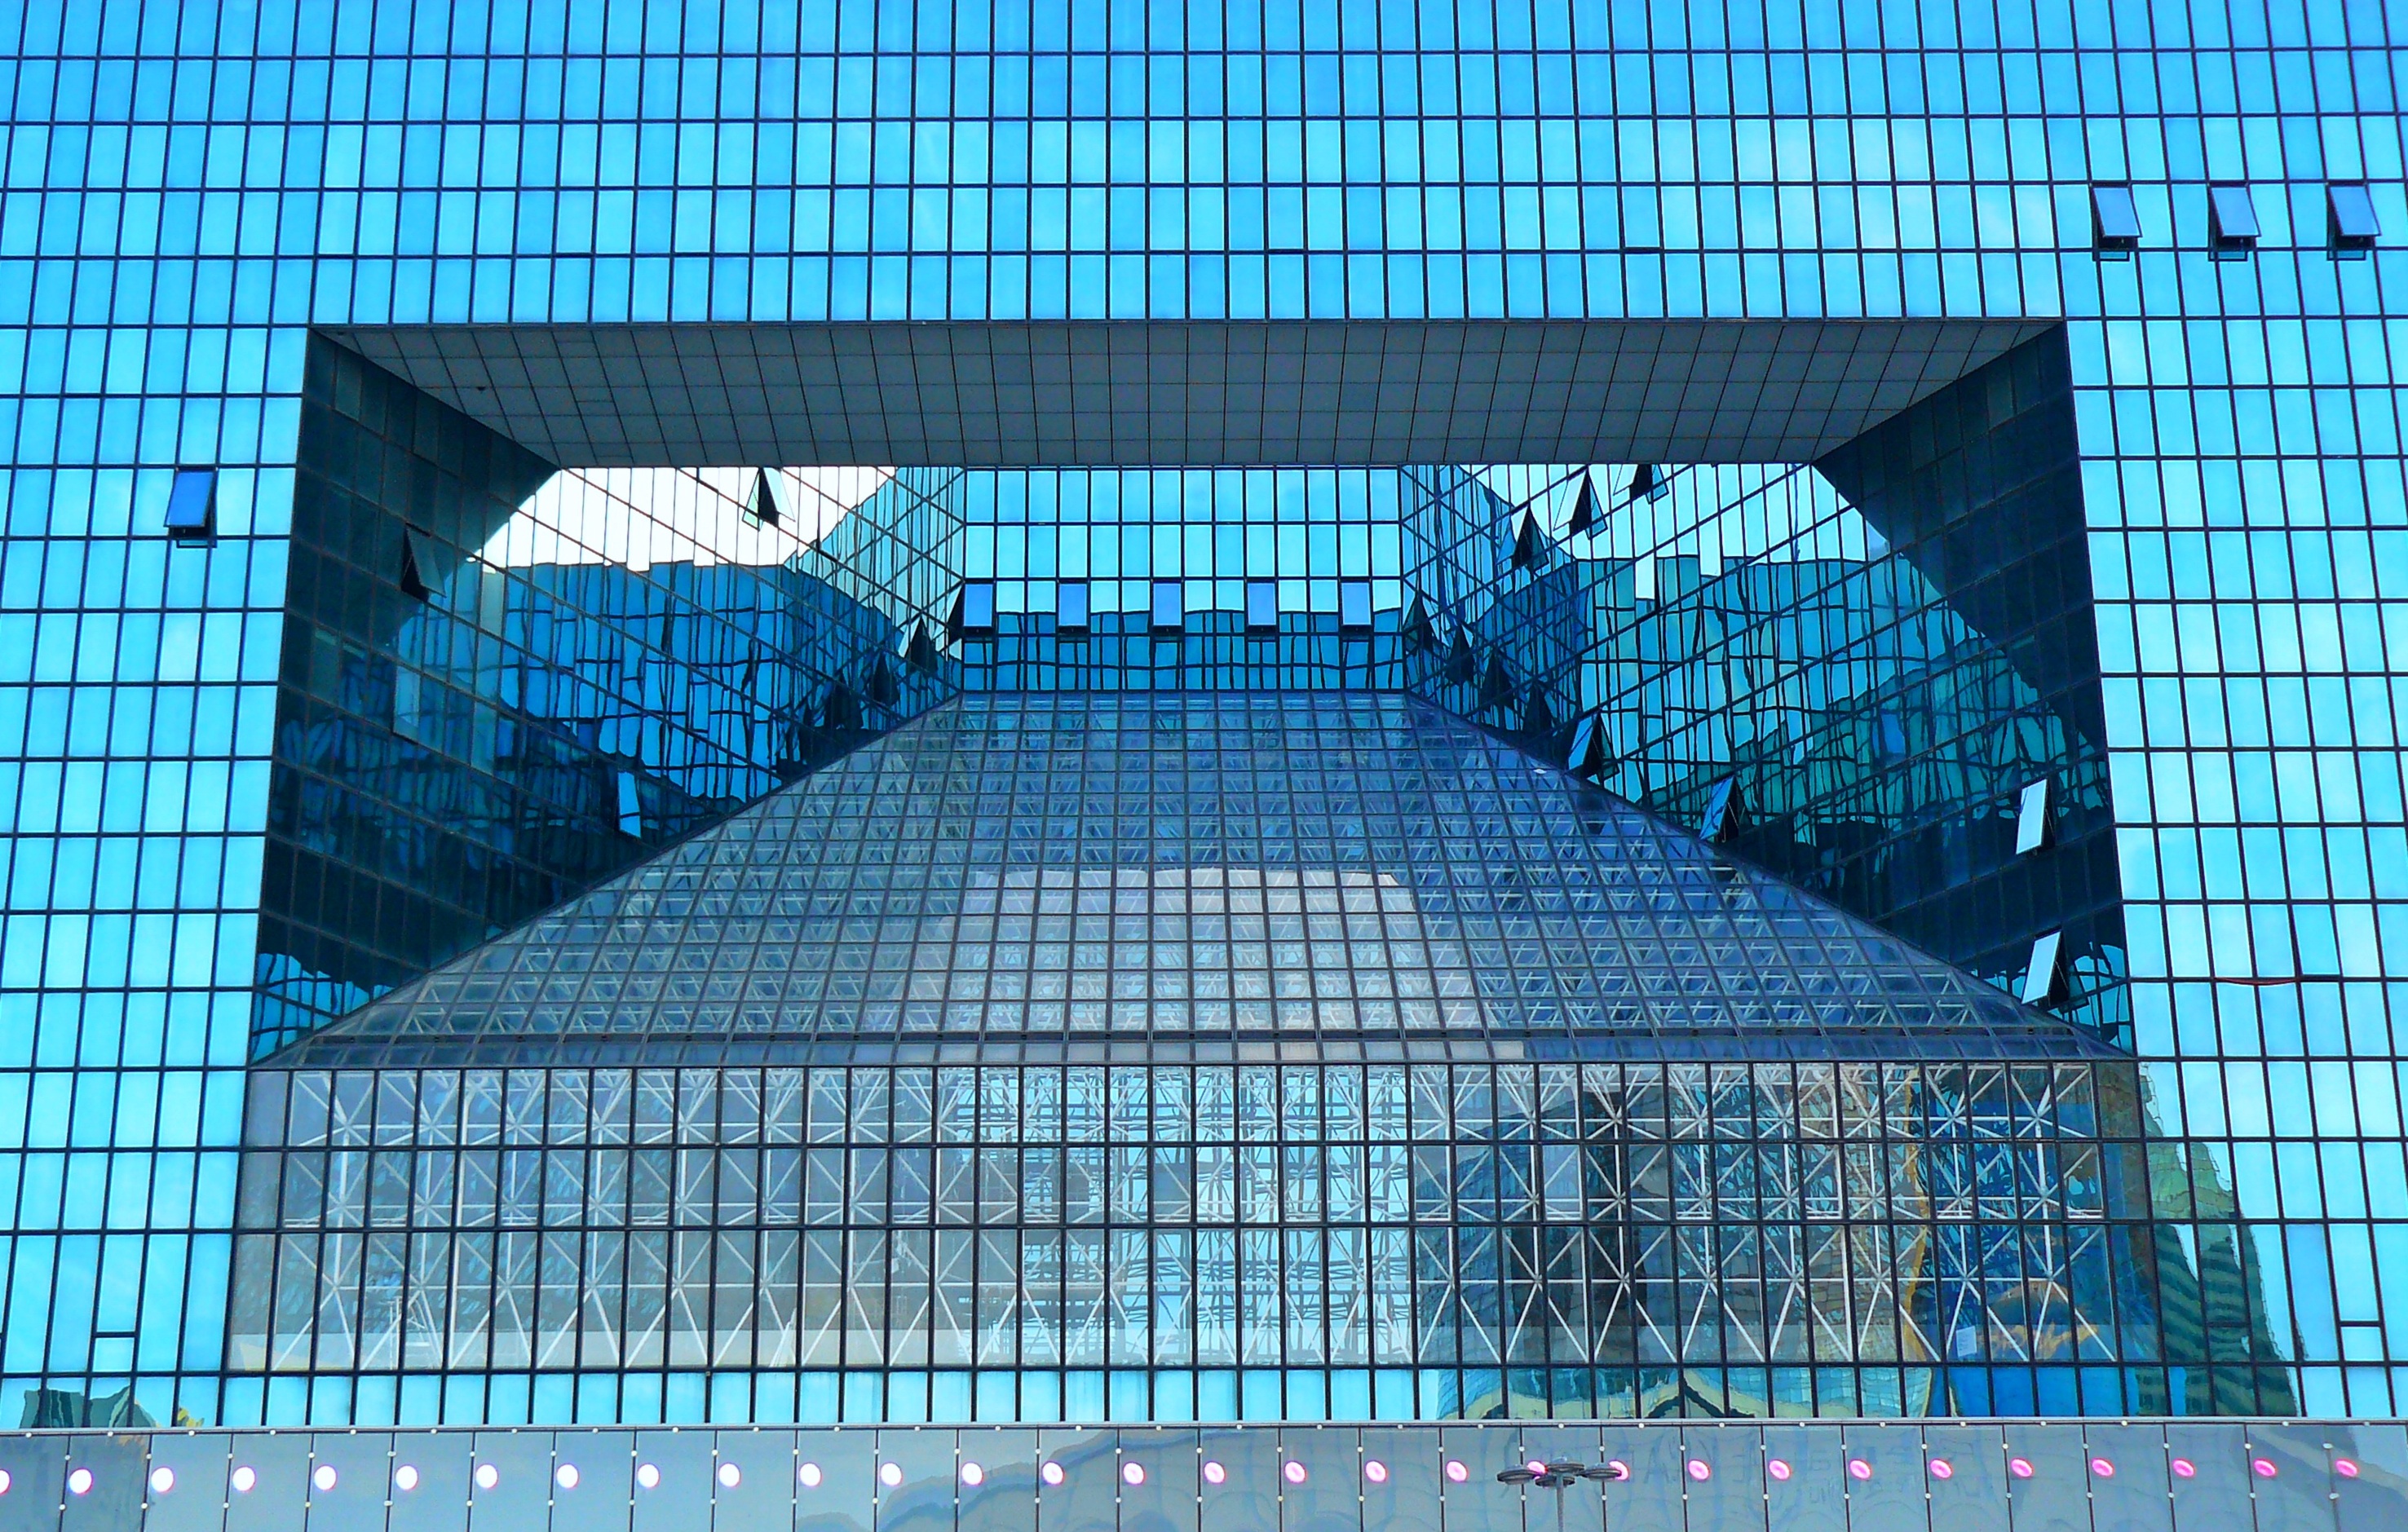
abstract, architecture, structure, window, glass, building, city, paris, skyscraper, line, facade, blue, modern, stadium, futuristic, lichtspiel, art, lights, symmetry, reflections, shape, form, housewife, glass facade, office buildings, la d fense